Colombier NE railway station

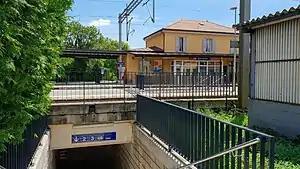
The station in 2018

Colombier NE railway station is a railway station in the municipality of Milvignes, in the Swiss canton of Neuchâtel. It is an intermediate stop on the standard gauge Jura Foot line of Swiss Federal Railways.